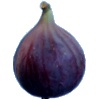
Label: fig